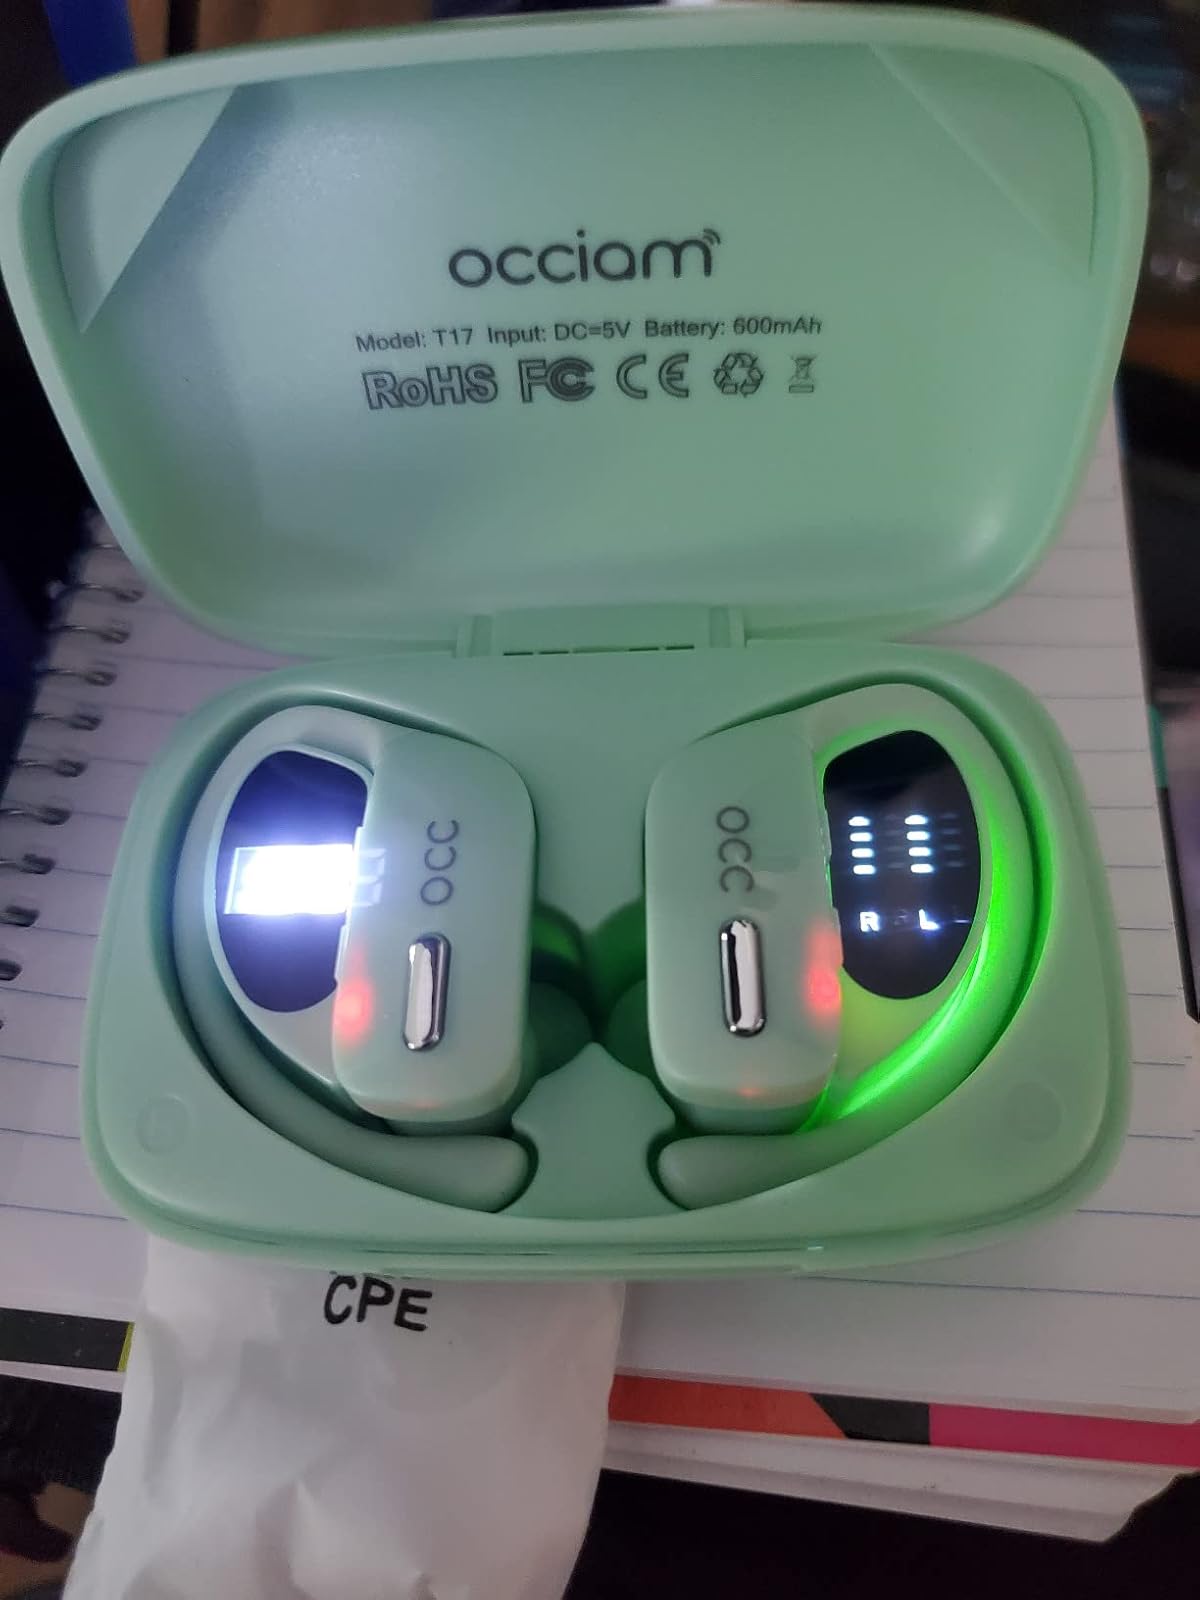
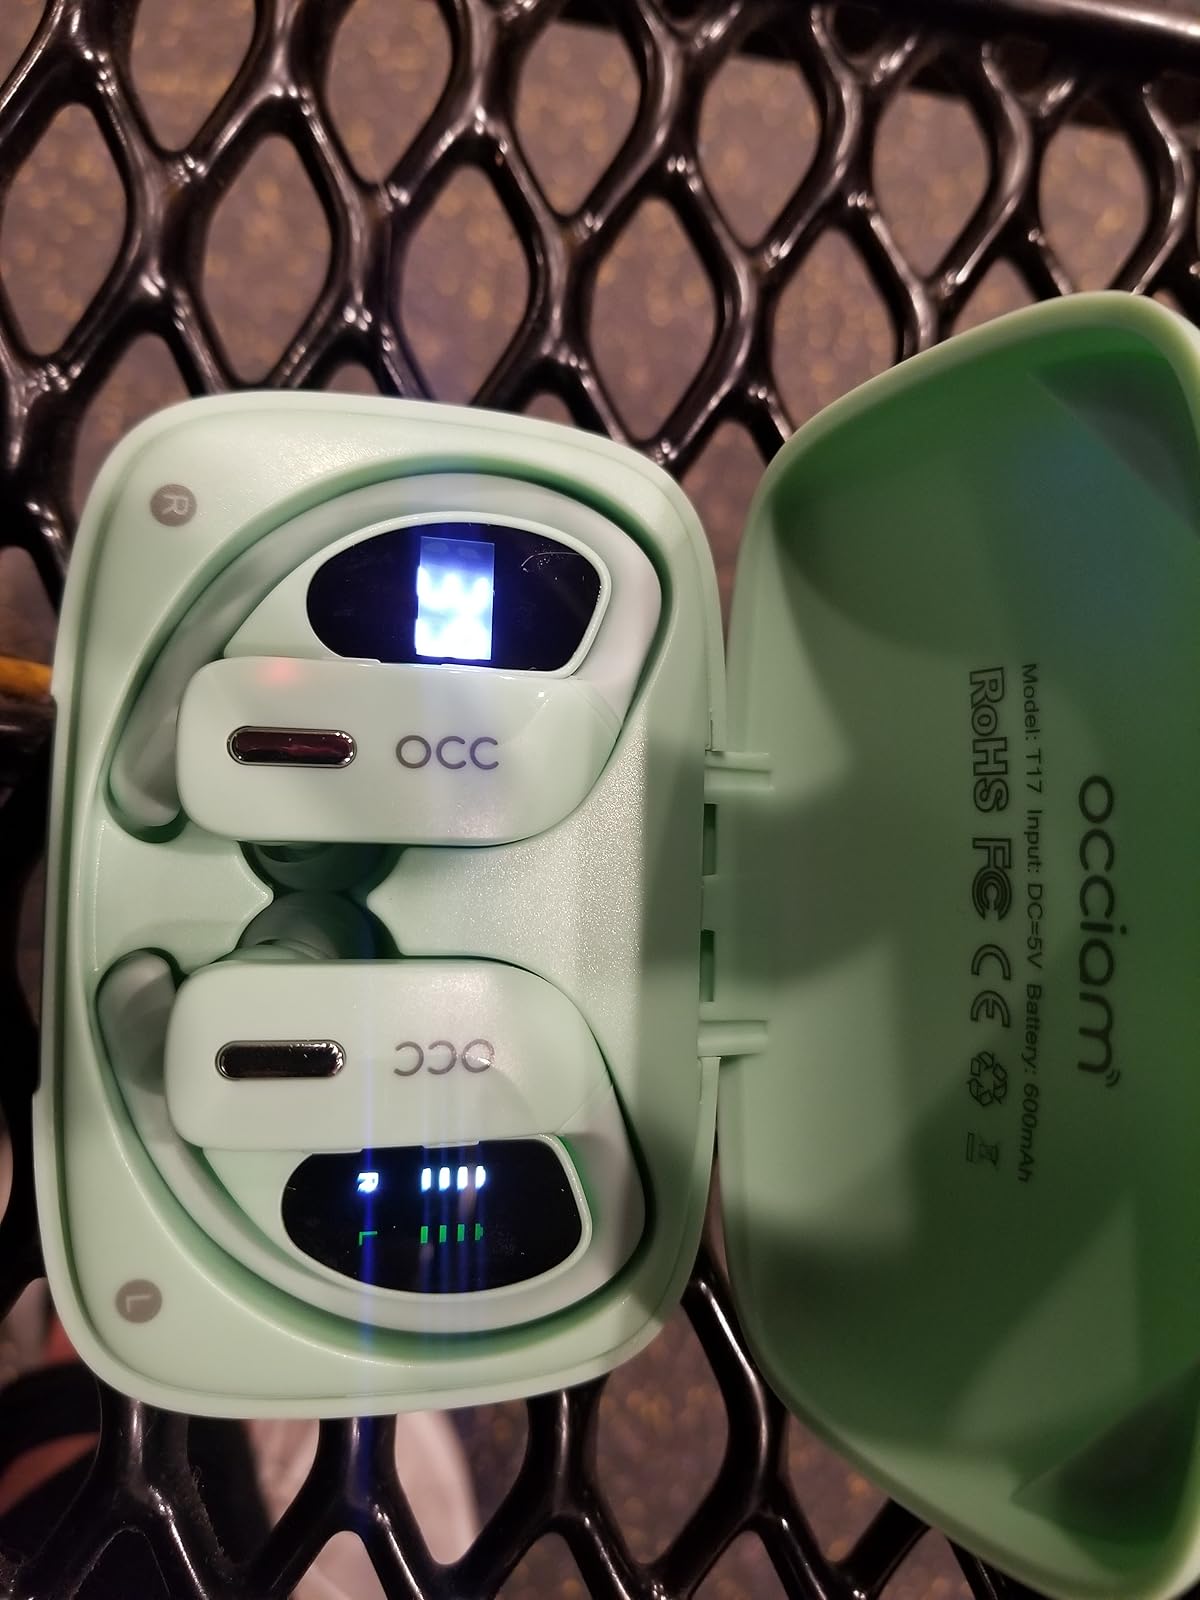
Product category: earbuds
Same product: yes